HMAS Australia (1911)

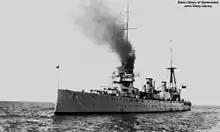
"Australia" at anchor in Queensland waters

"Australia" was escorted by the light cruiser during the voyage to Australia. On 25 July, the two ships left England for South Africa: the visit was part of an agreement between the Prime Ministers of Australia and South Africa to promote the link between the two nations, along with the nations' links to the rest of the British Empire. The two ships were anchored in Table Bay from 18 to 26 August, during which the ships' companies participated in parades and receptions, while tens of thousands of people came to observe the ships. The two ships also visited Simon's Town, while "Australia" additionally called into Durban. No other major ports were visited on the voyage, and the warships were instructed to avoid all major Australian ports.